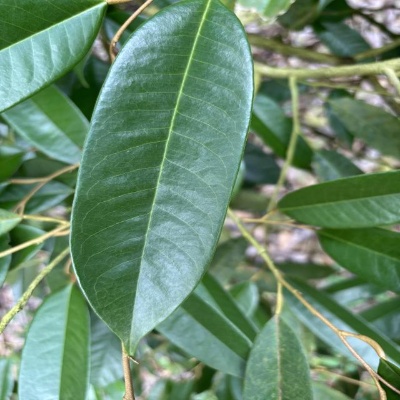
Label: Leaf_Healthy